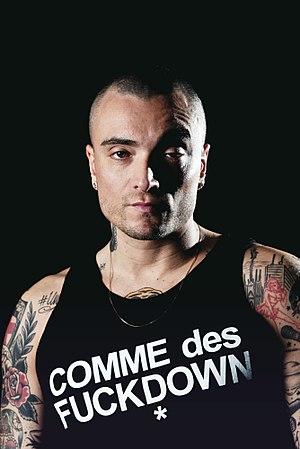
Gué Pequeno, de son vrai nom Cosimo Fini, né le 25 décembre 1980 à Milan, en Lombardie, est un rappeur et disc jockey italien. Il est membre du groupe de hip-hop italien Club Dogo et du collectif Dogo Gang.
The Voice of Italy est une émission de télévision italienne de télé-crochet musical diffusée sur Rai 2 depuis le 7 mars 2013. Six saisons ont déjà été diffusées.